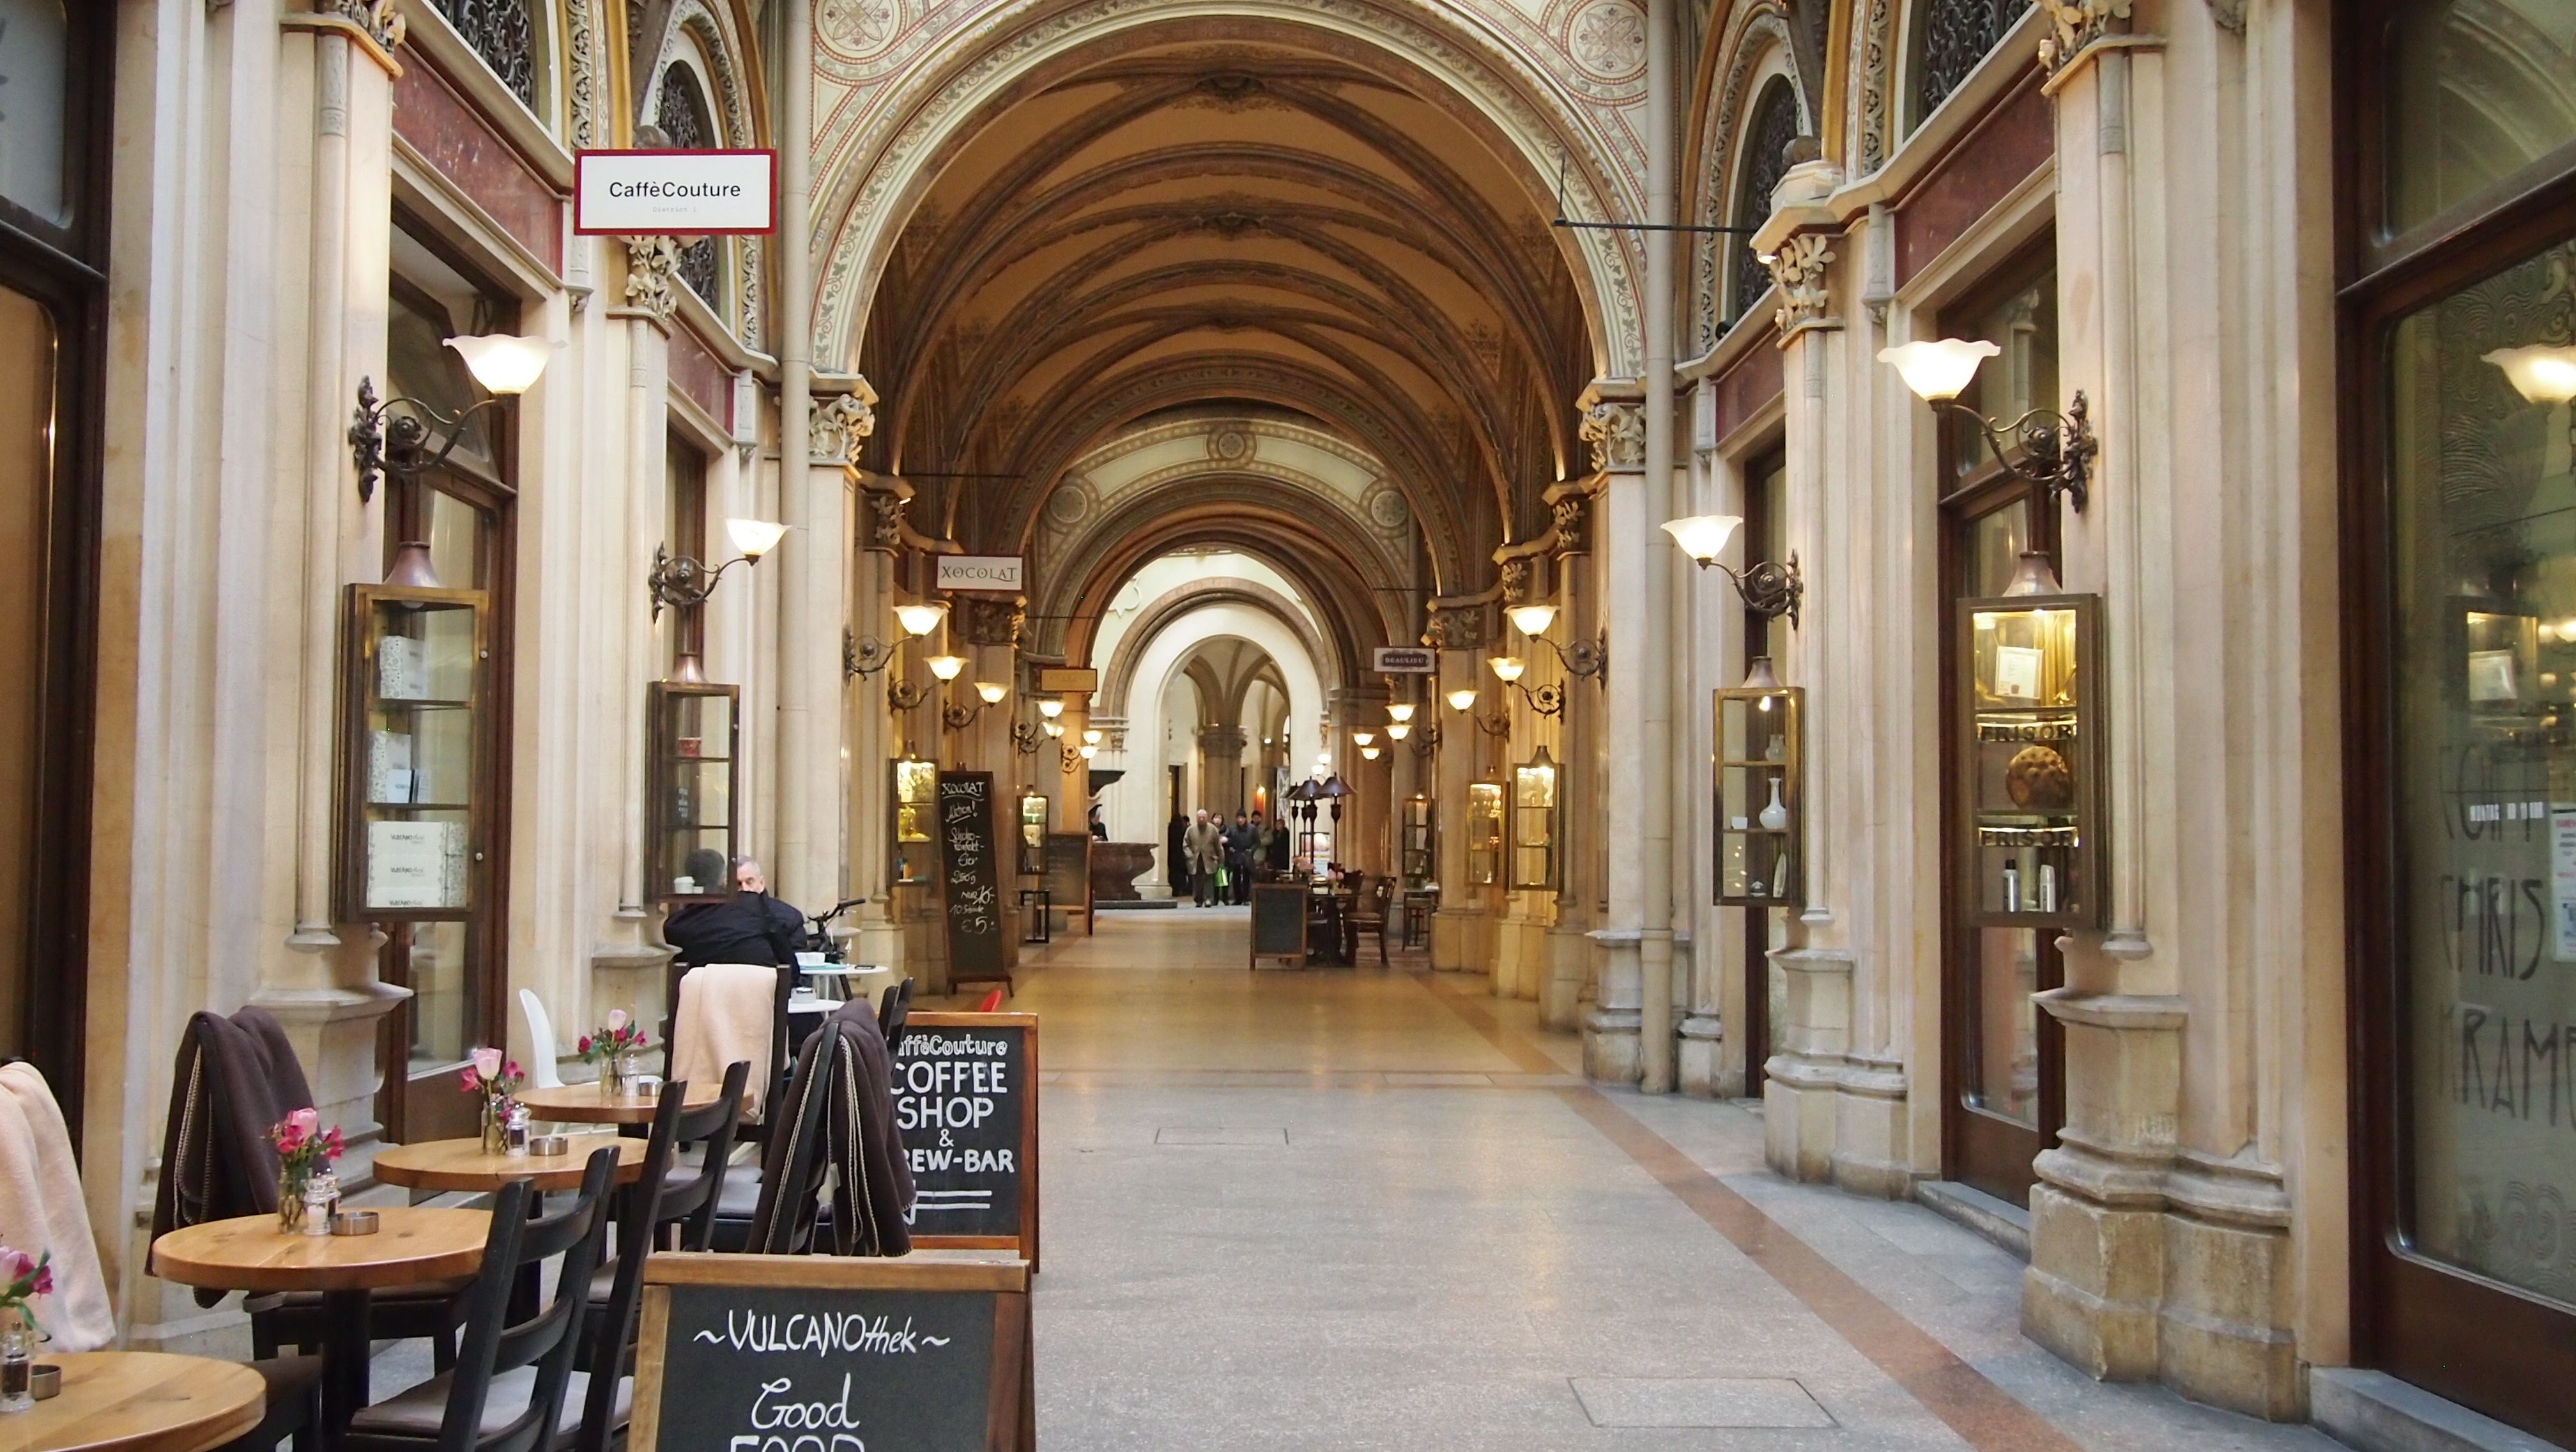
building, cathedral, shopping, place of worship, aisle, places of interest, vienna, passage, synagogue, arcade, tourist attraction, city trip